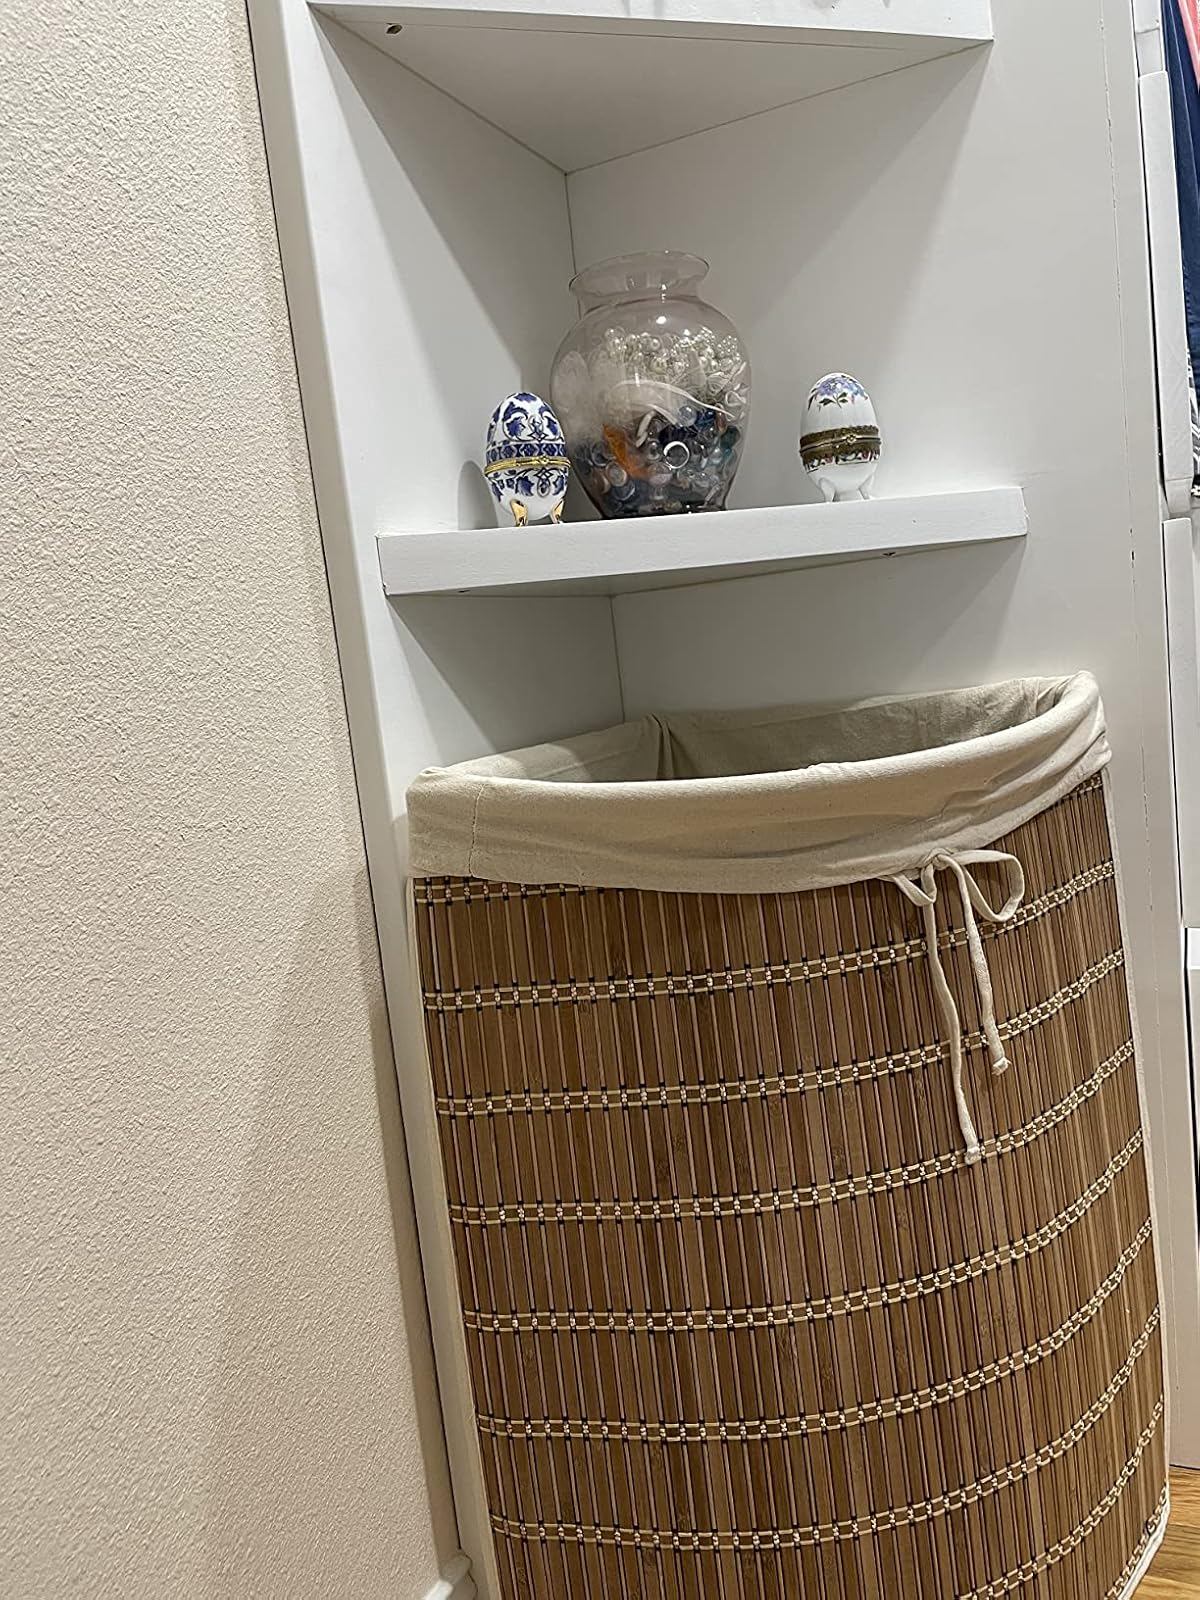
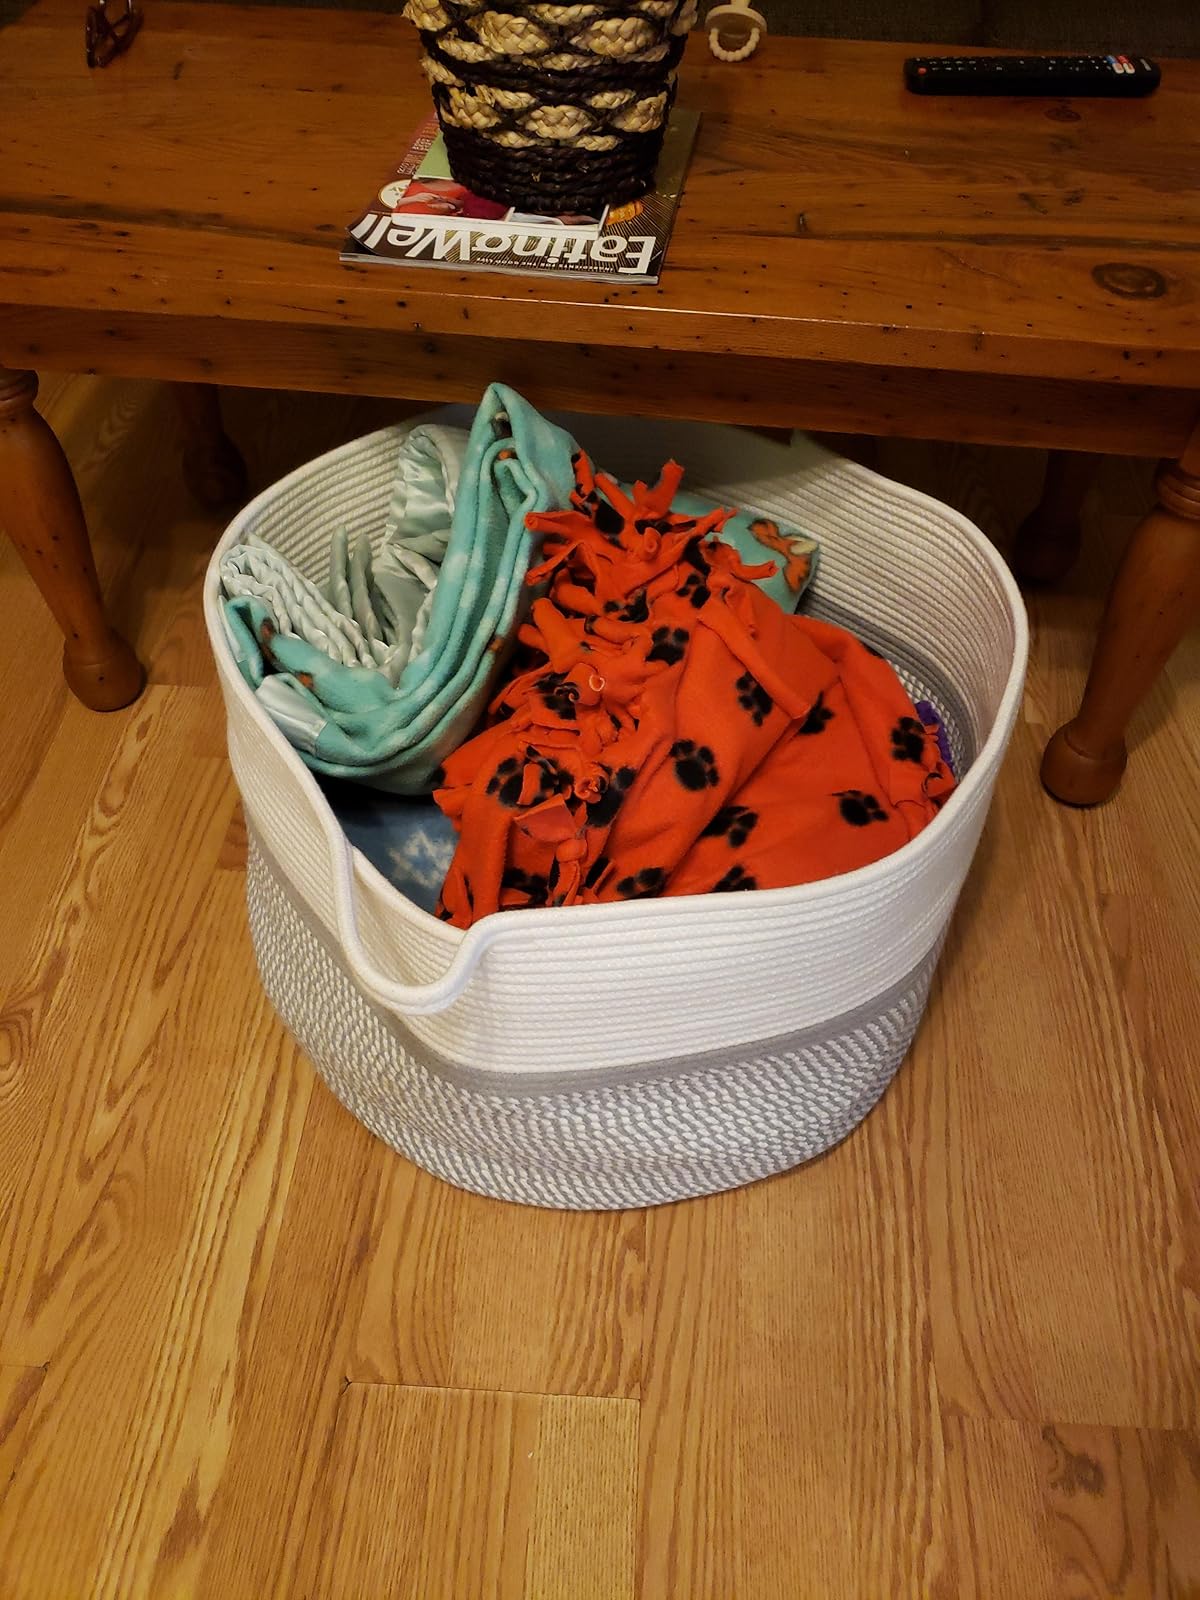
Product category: items_hamper
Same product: no